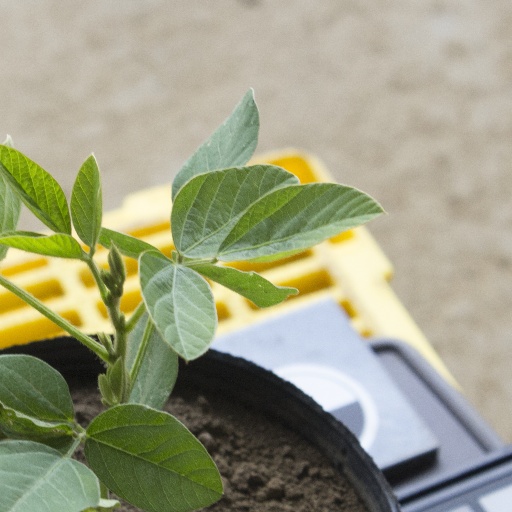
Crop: soybean